Giedrius Kuprevičius

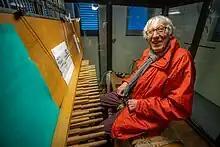
Giedrius Kuprevičius near console of Kaunas Carillon

Giedrius Antanas Kuprevičius (born April 8, 1944 in Kaunas) is a Lithuanian composer and music educator.